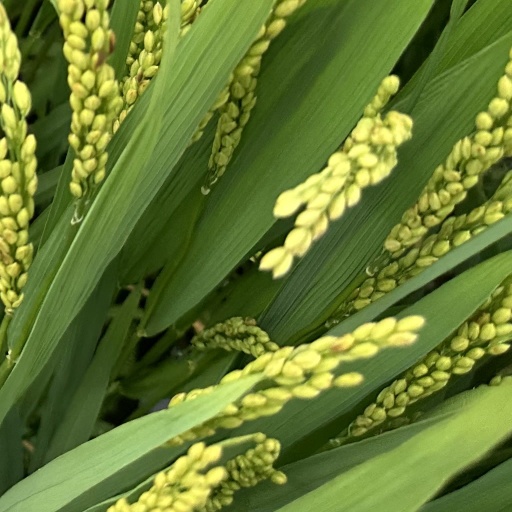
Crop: rice